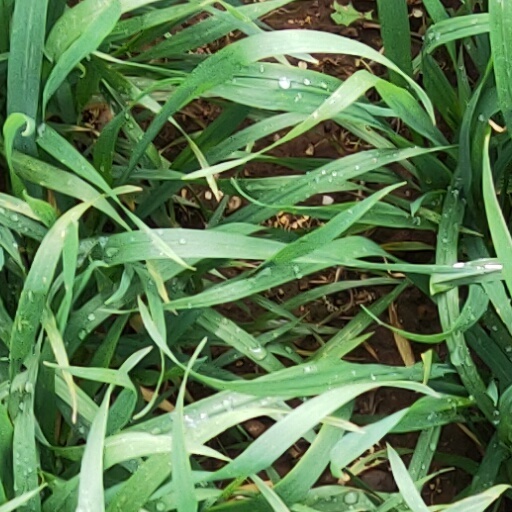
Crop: wheat